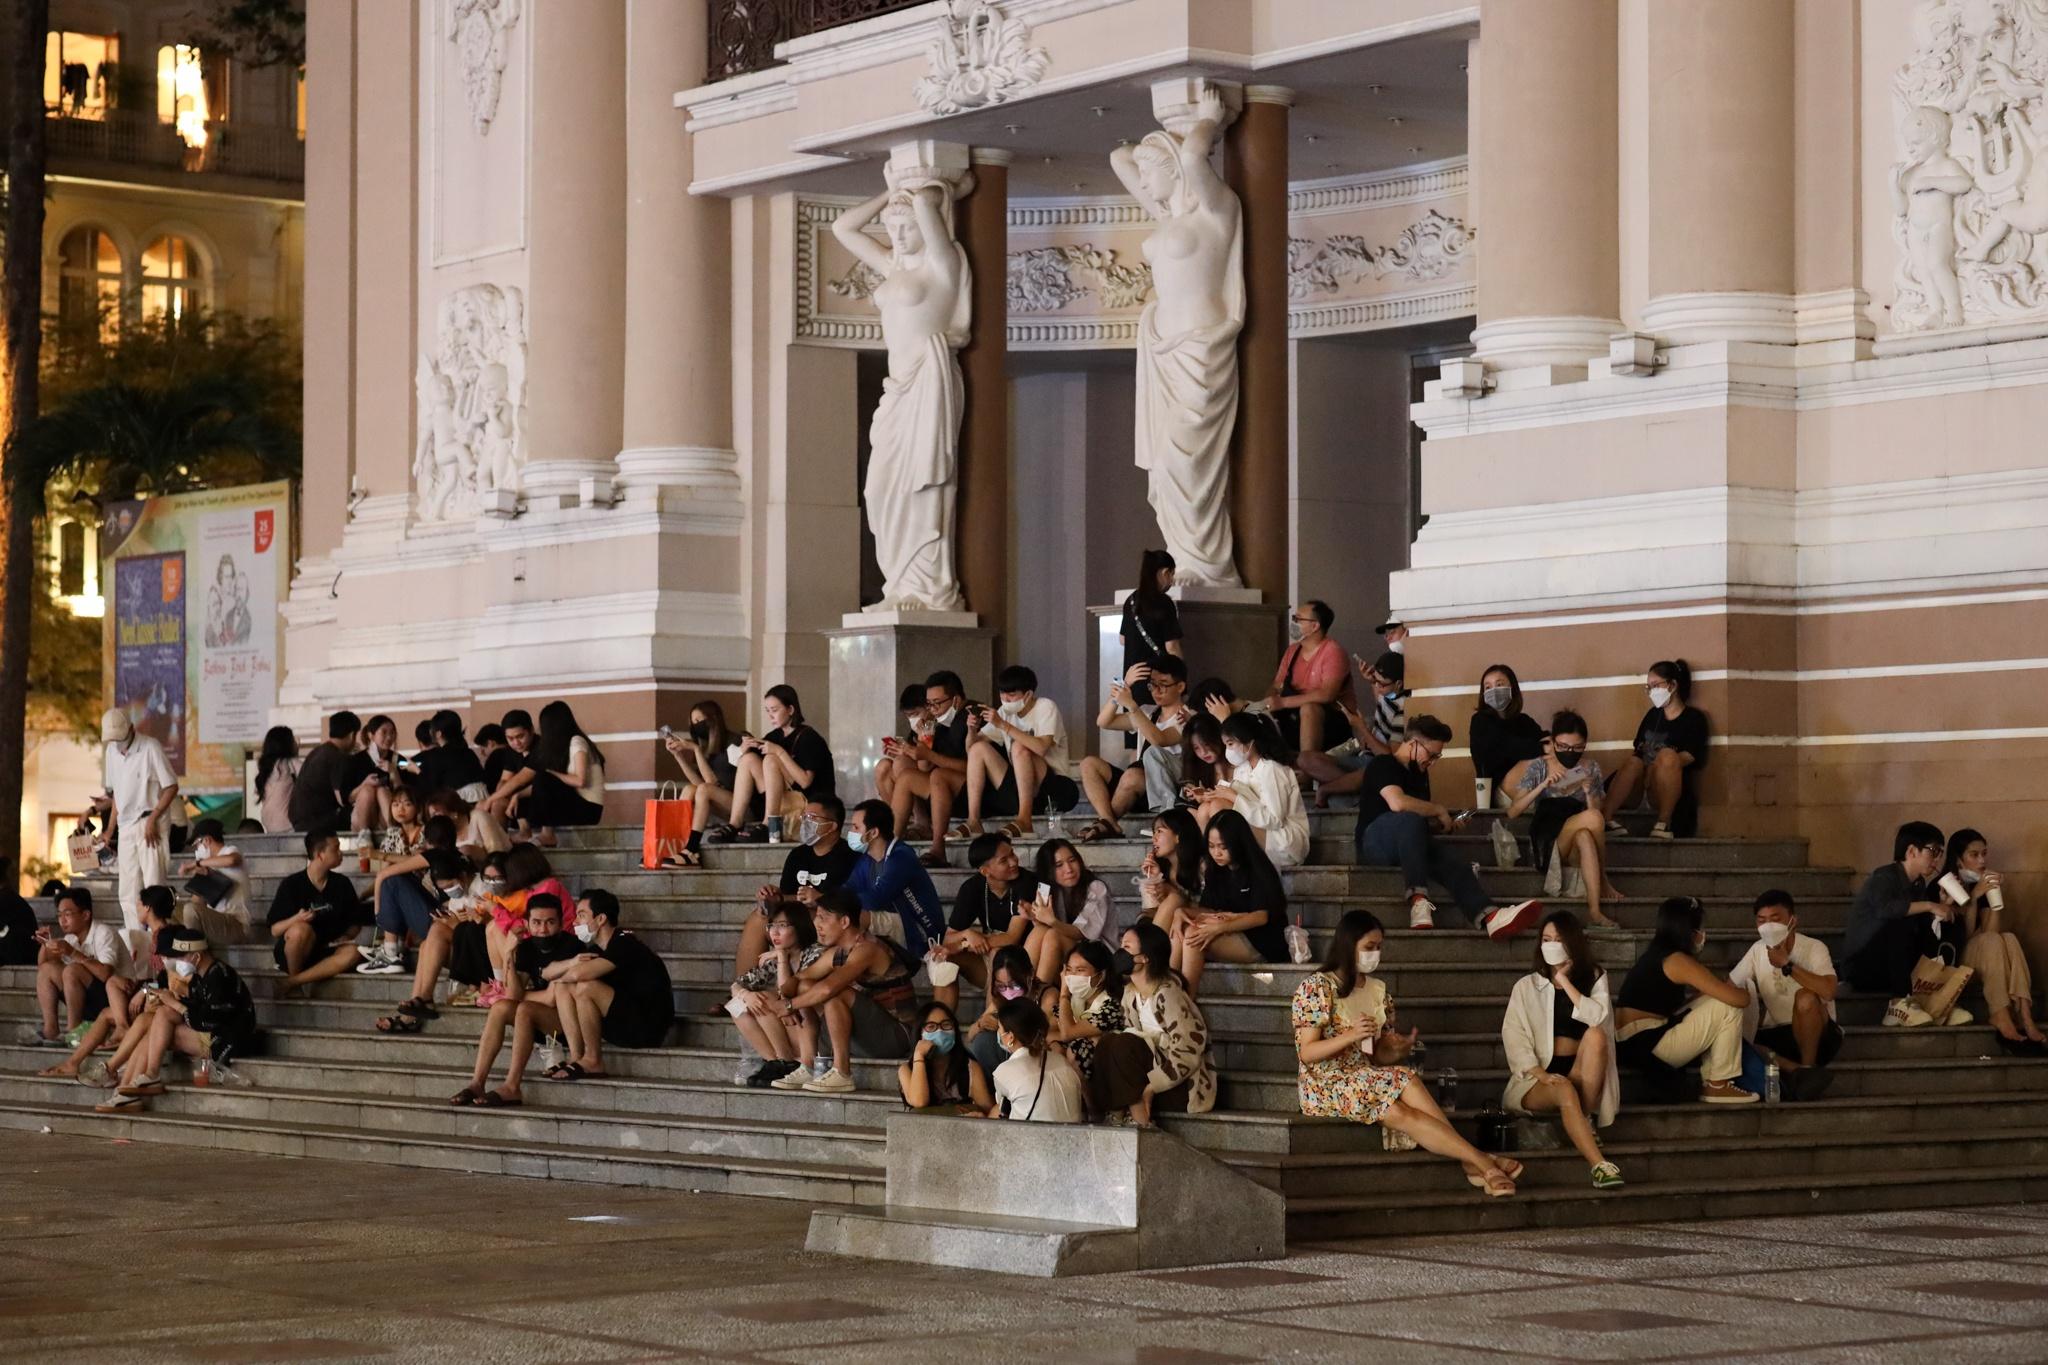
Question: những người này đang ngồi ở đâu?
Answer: họ ngồi trên bậc thềm đi vô một tòa nhà